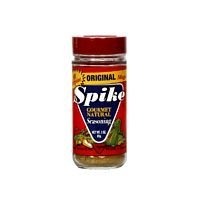
Item Name: Modern Spike Original Magic Seasoning, 3 Ounce -- 6 per case. by Modern Products [Foods]
Value: 1.0
Unit: count

Price: 26.99